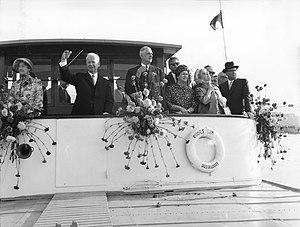
Cette page concerne l'année 1964 du calendrier grégorien.